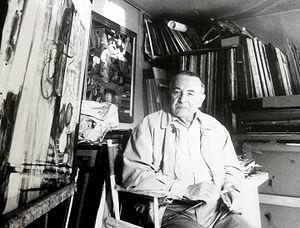
Richard Jeranian, né le 17 juillet 1921 à Sébaste, aujourd'hui Sivas et mort le 10 octobre 2019, est un peintre, dessinateur et lithographe arménien naturalisé français.